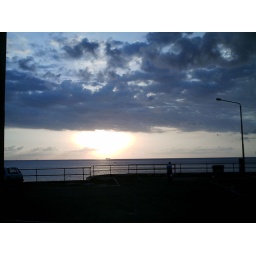
hear is Malta as I was walking early in the morning I like the sky and clouds with the light of the sun.